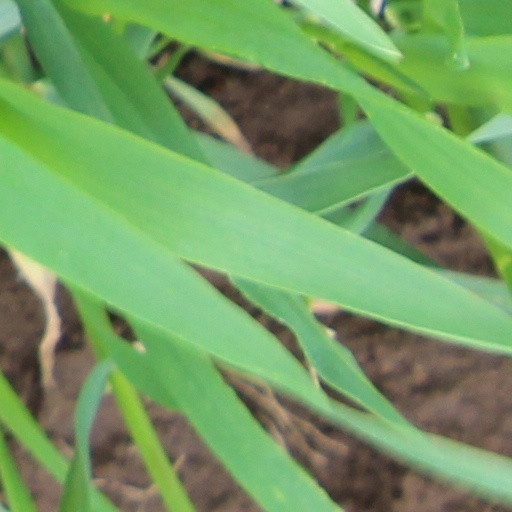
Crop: wheat